2021 Indianapolis 500

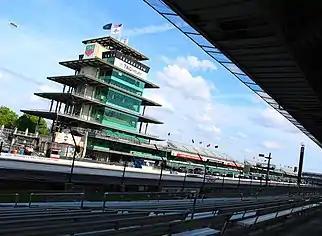

On January 31, 2019, it was announced that the online financial services company Gainbridge would become the new presenting sponsor of the 500 under a four-year deal. This will be the third year under the current deal.